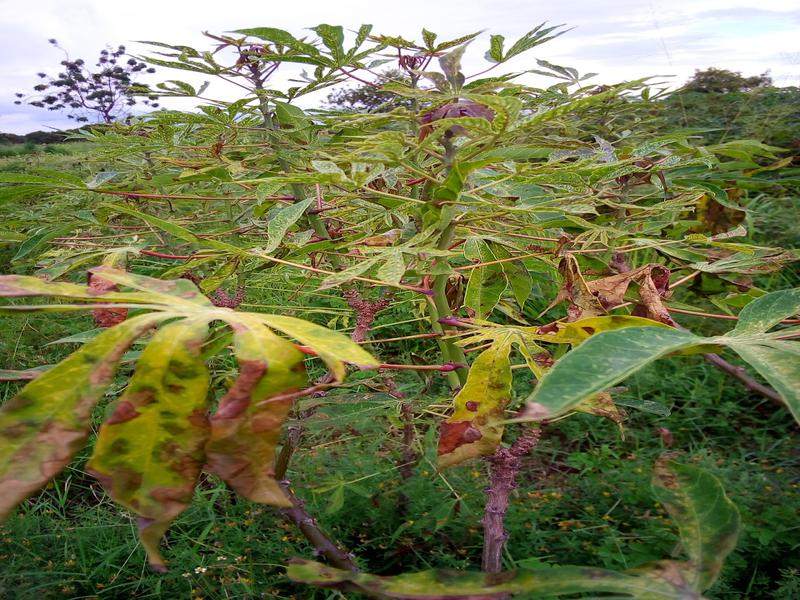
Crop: cassava
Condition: bacterial_blight